Poppy seed

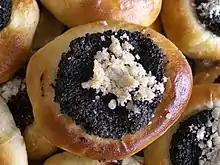
Czech blue poppy-filled cake

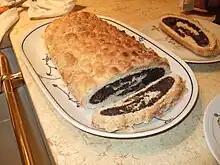
German Mohnstollen

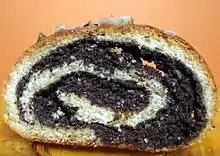
Polish makowiec, Slovak makovník, a nut roll filled with poppy seed paste

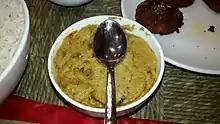
"Bati posto" from West Bengal

Across Europe, buns and soft white bread pastries are often sprinkled on top with black and white poppy seeds (for example cozonac, kalach, kolache and kołacz).